Kwannon (character)

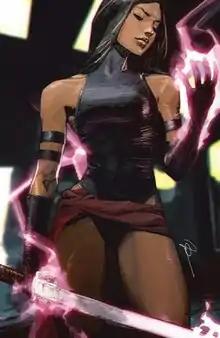
Kwannon as Psylocke on the "Unknown Comics" variant cover of "Hellions" (vol. 1) #11. Art by Gerald Parel.

Kwannon is a character appearing in American comic books published by Marvel Comics. She first appeared in "" #256. The character is most commonly associated with the X-Men, specifically the character of Betsy Braddock, with whom Kwannon was body-swapped for 29 years of publication history; in stories published during this period, the character used the moniker Revanche. After returning to her original body in the 2018 storyline "Hunt for Wolverine", Kwannon became the second Psylocke, while Braddock became the new Captain Britain.